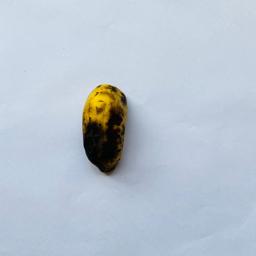
Banana variety: Sabri Kola